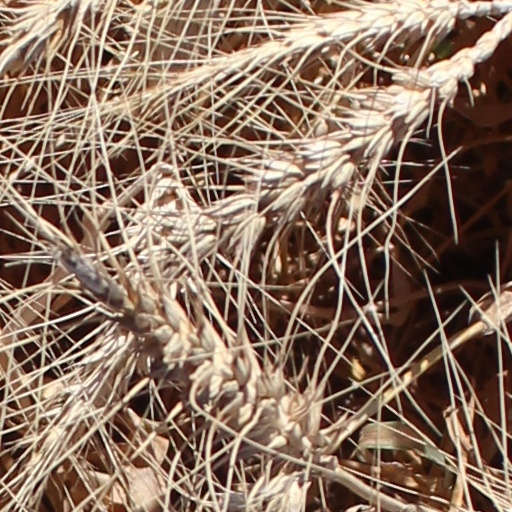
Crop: wheat